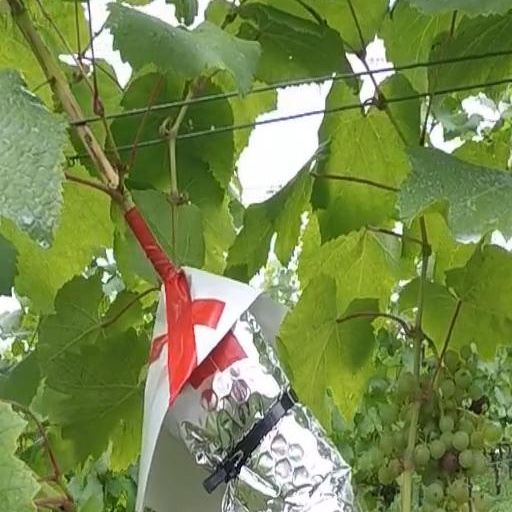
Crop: grape